2019 Copa América

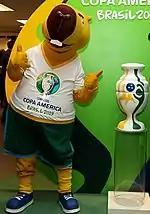
Zizito, mascot of the 2019 Copa América.

The mascot of the tournament was Zizito, a capybara whose name paid homage to Zizinho, the Brazilian footballer who shared the all-time goal-scoring record in the Copa América (17 goals) with Argentina's Norberto Doroteo Méndez.